Izak catshark

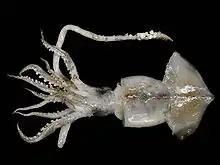
Squid such as "Todaropsis eblanae" are preyed upon by the Izak catshark.

Compared to other deep-sea sharks, the Izak catshark has a large heart suggestive of a relatively active lifestyle. It is a generalist that feeds on a wide variety of bony fishes, crustaceans, and cephalopods; larger sharks consume proportionately more crustaceans and fewer fishes. At least some part of its recorded diet probably represents scavenging from fishery discards, given the presence of fast-moving, pelagic species that the shark is unlikely to have captured live. Polychaete worms, hydrozoans, gastropods, and hagfish eggs may also be occasionally ingested. This species often has nematode and flatworm parasites in its stomach.